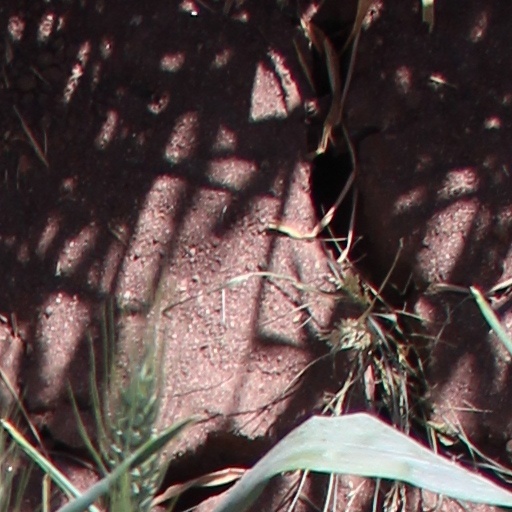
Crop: wheat